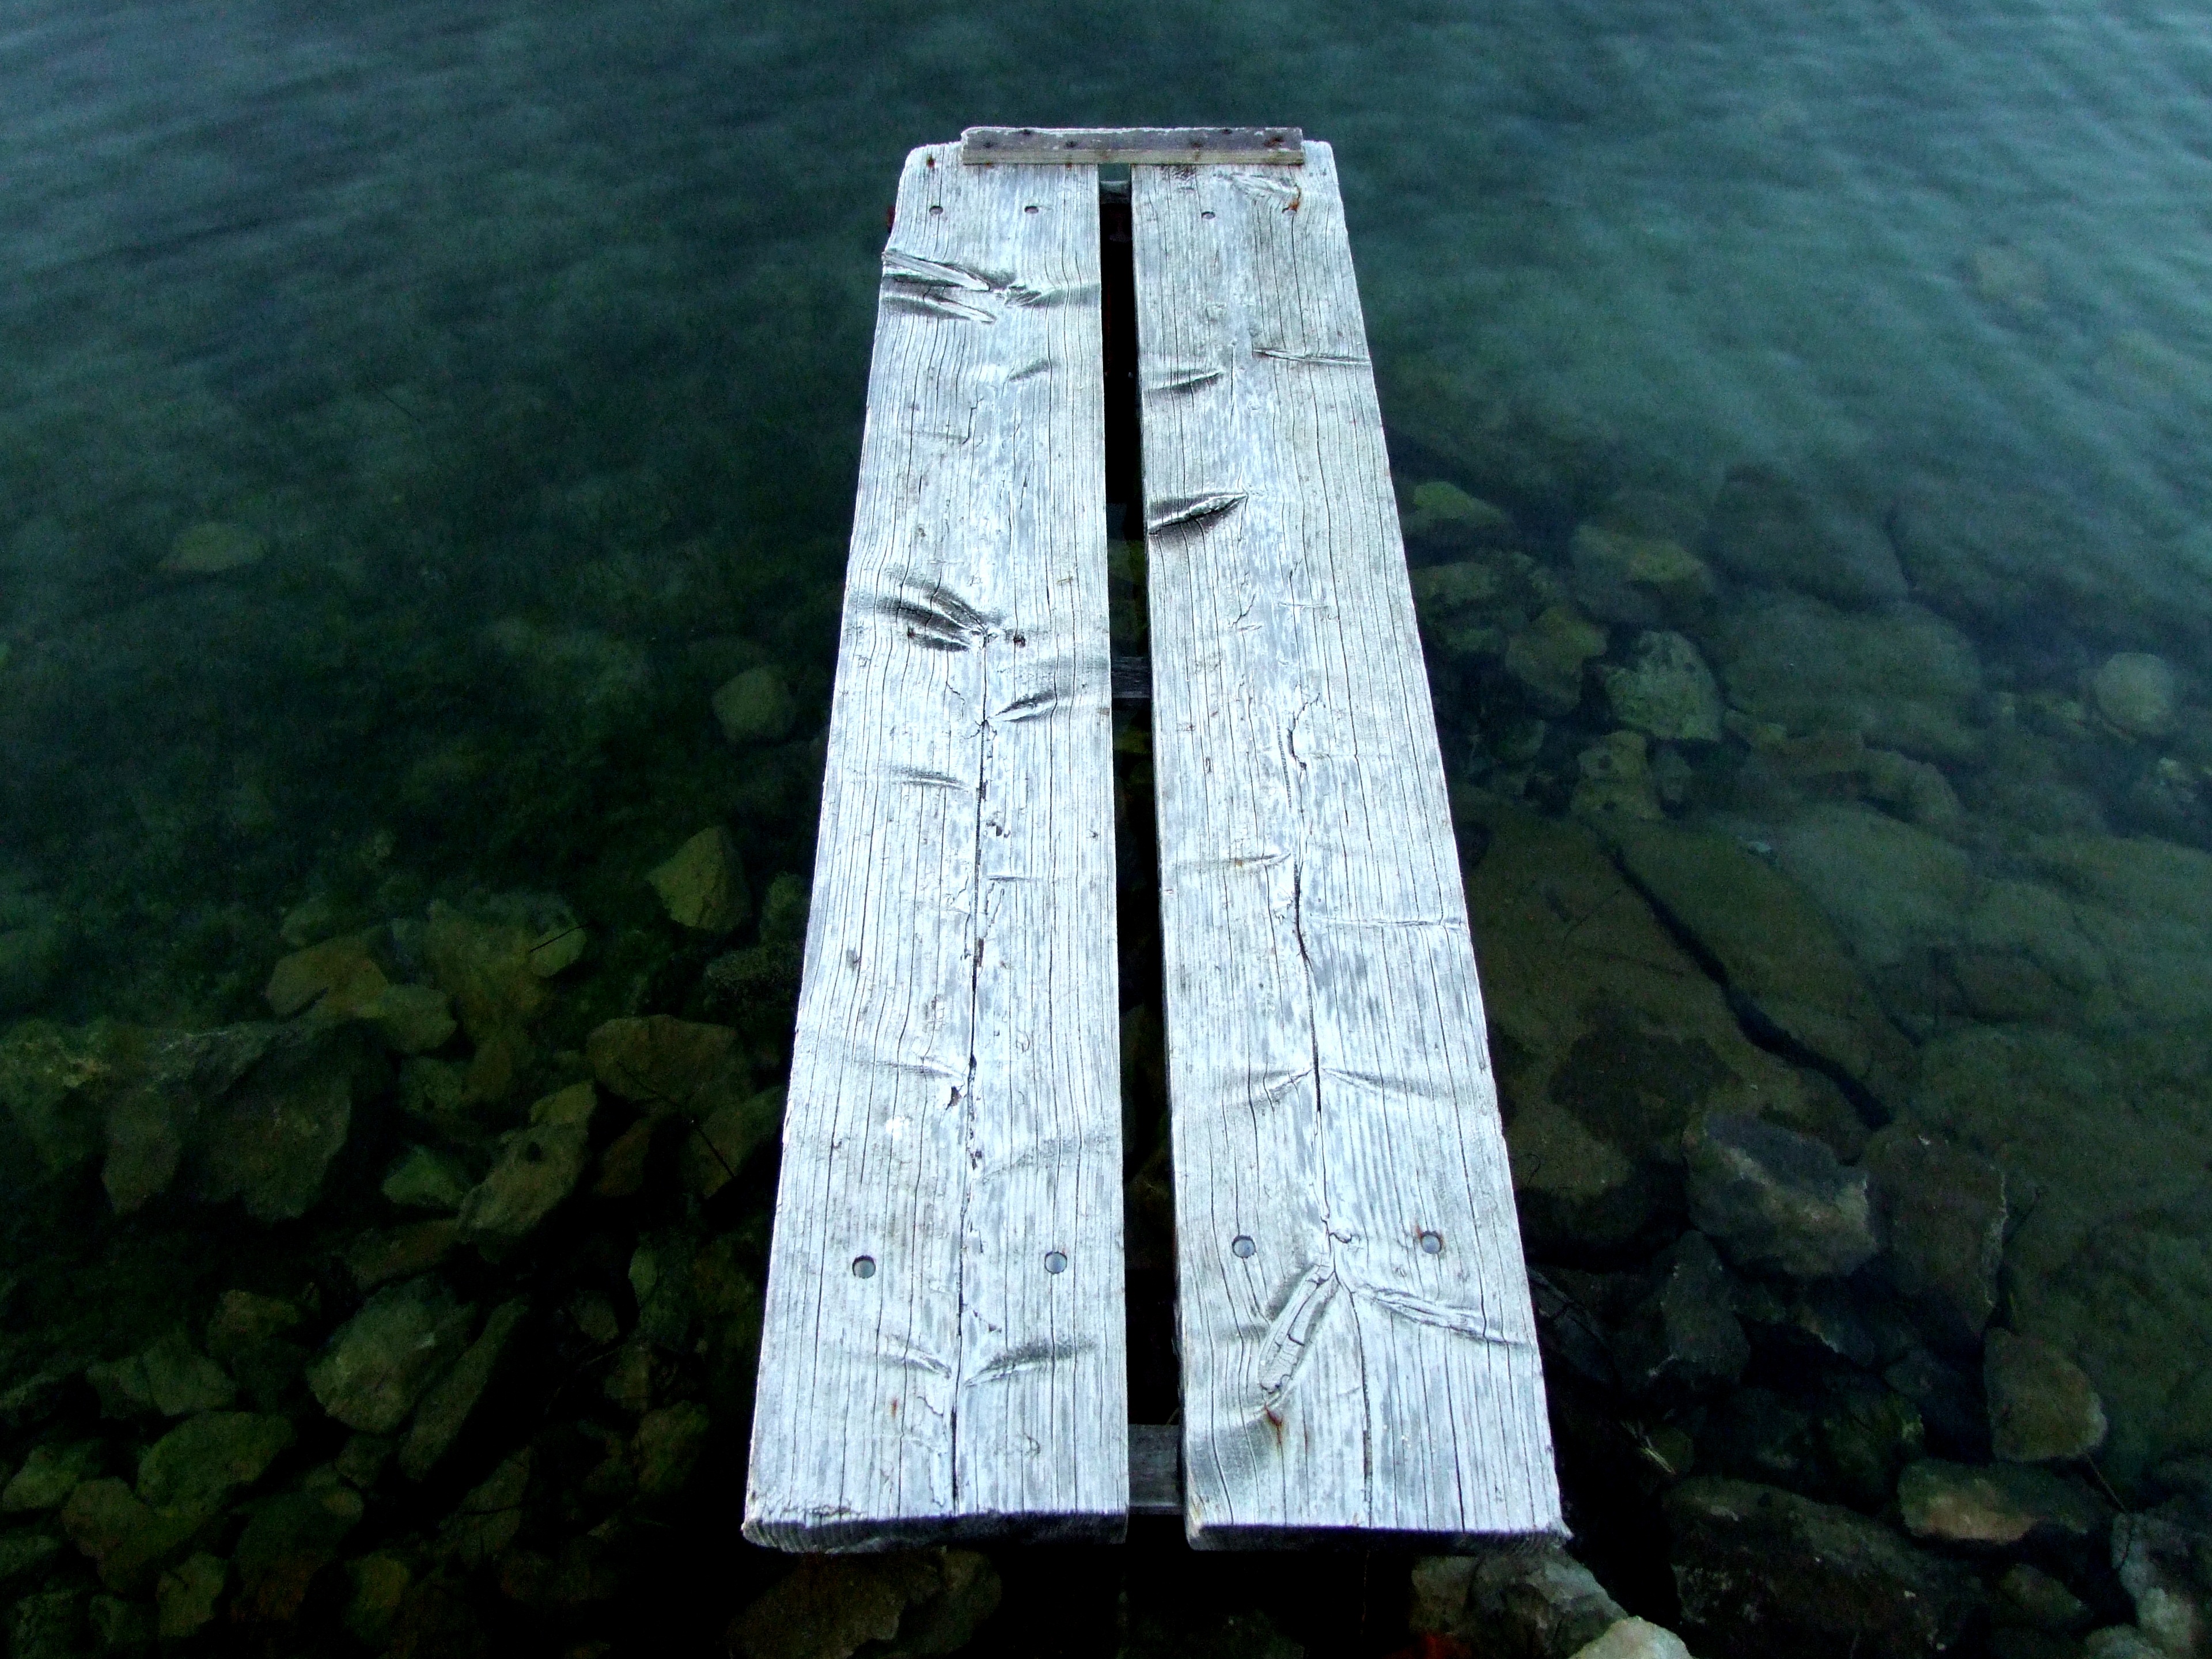
wing, boardwalk, wood, pier, monument, web, jetty, terrain, wooden bridge, water port